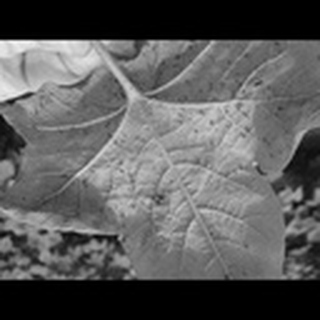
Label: cotton_aphids